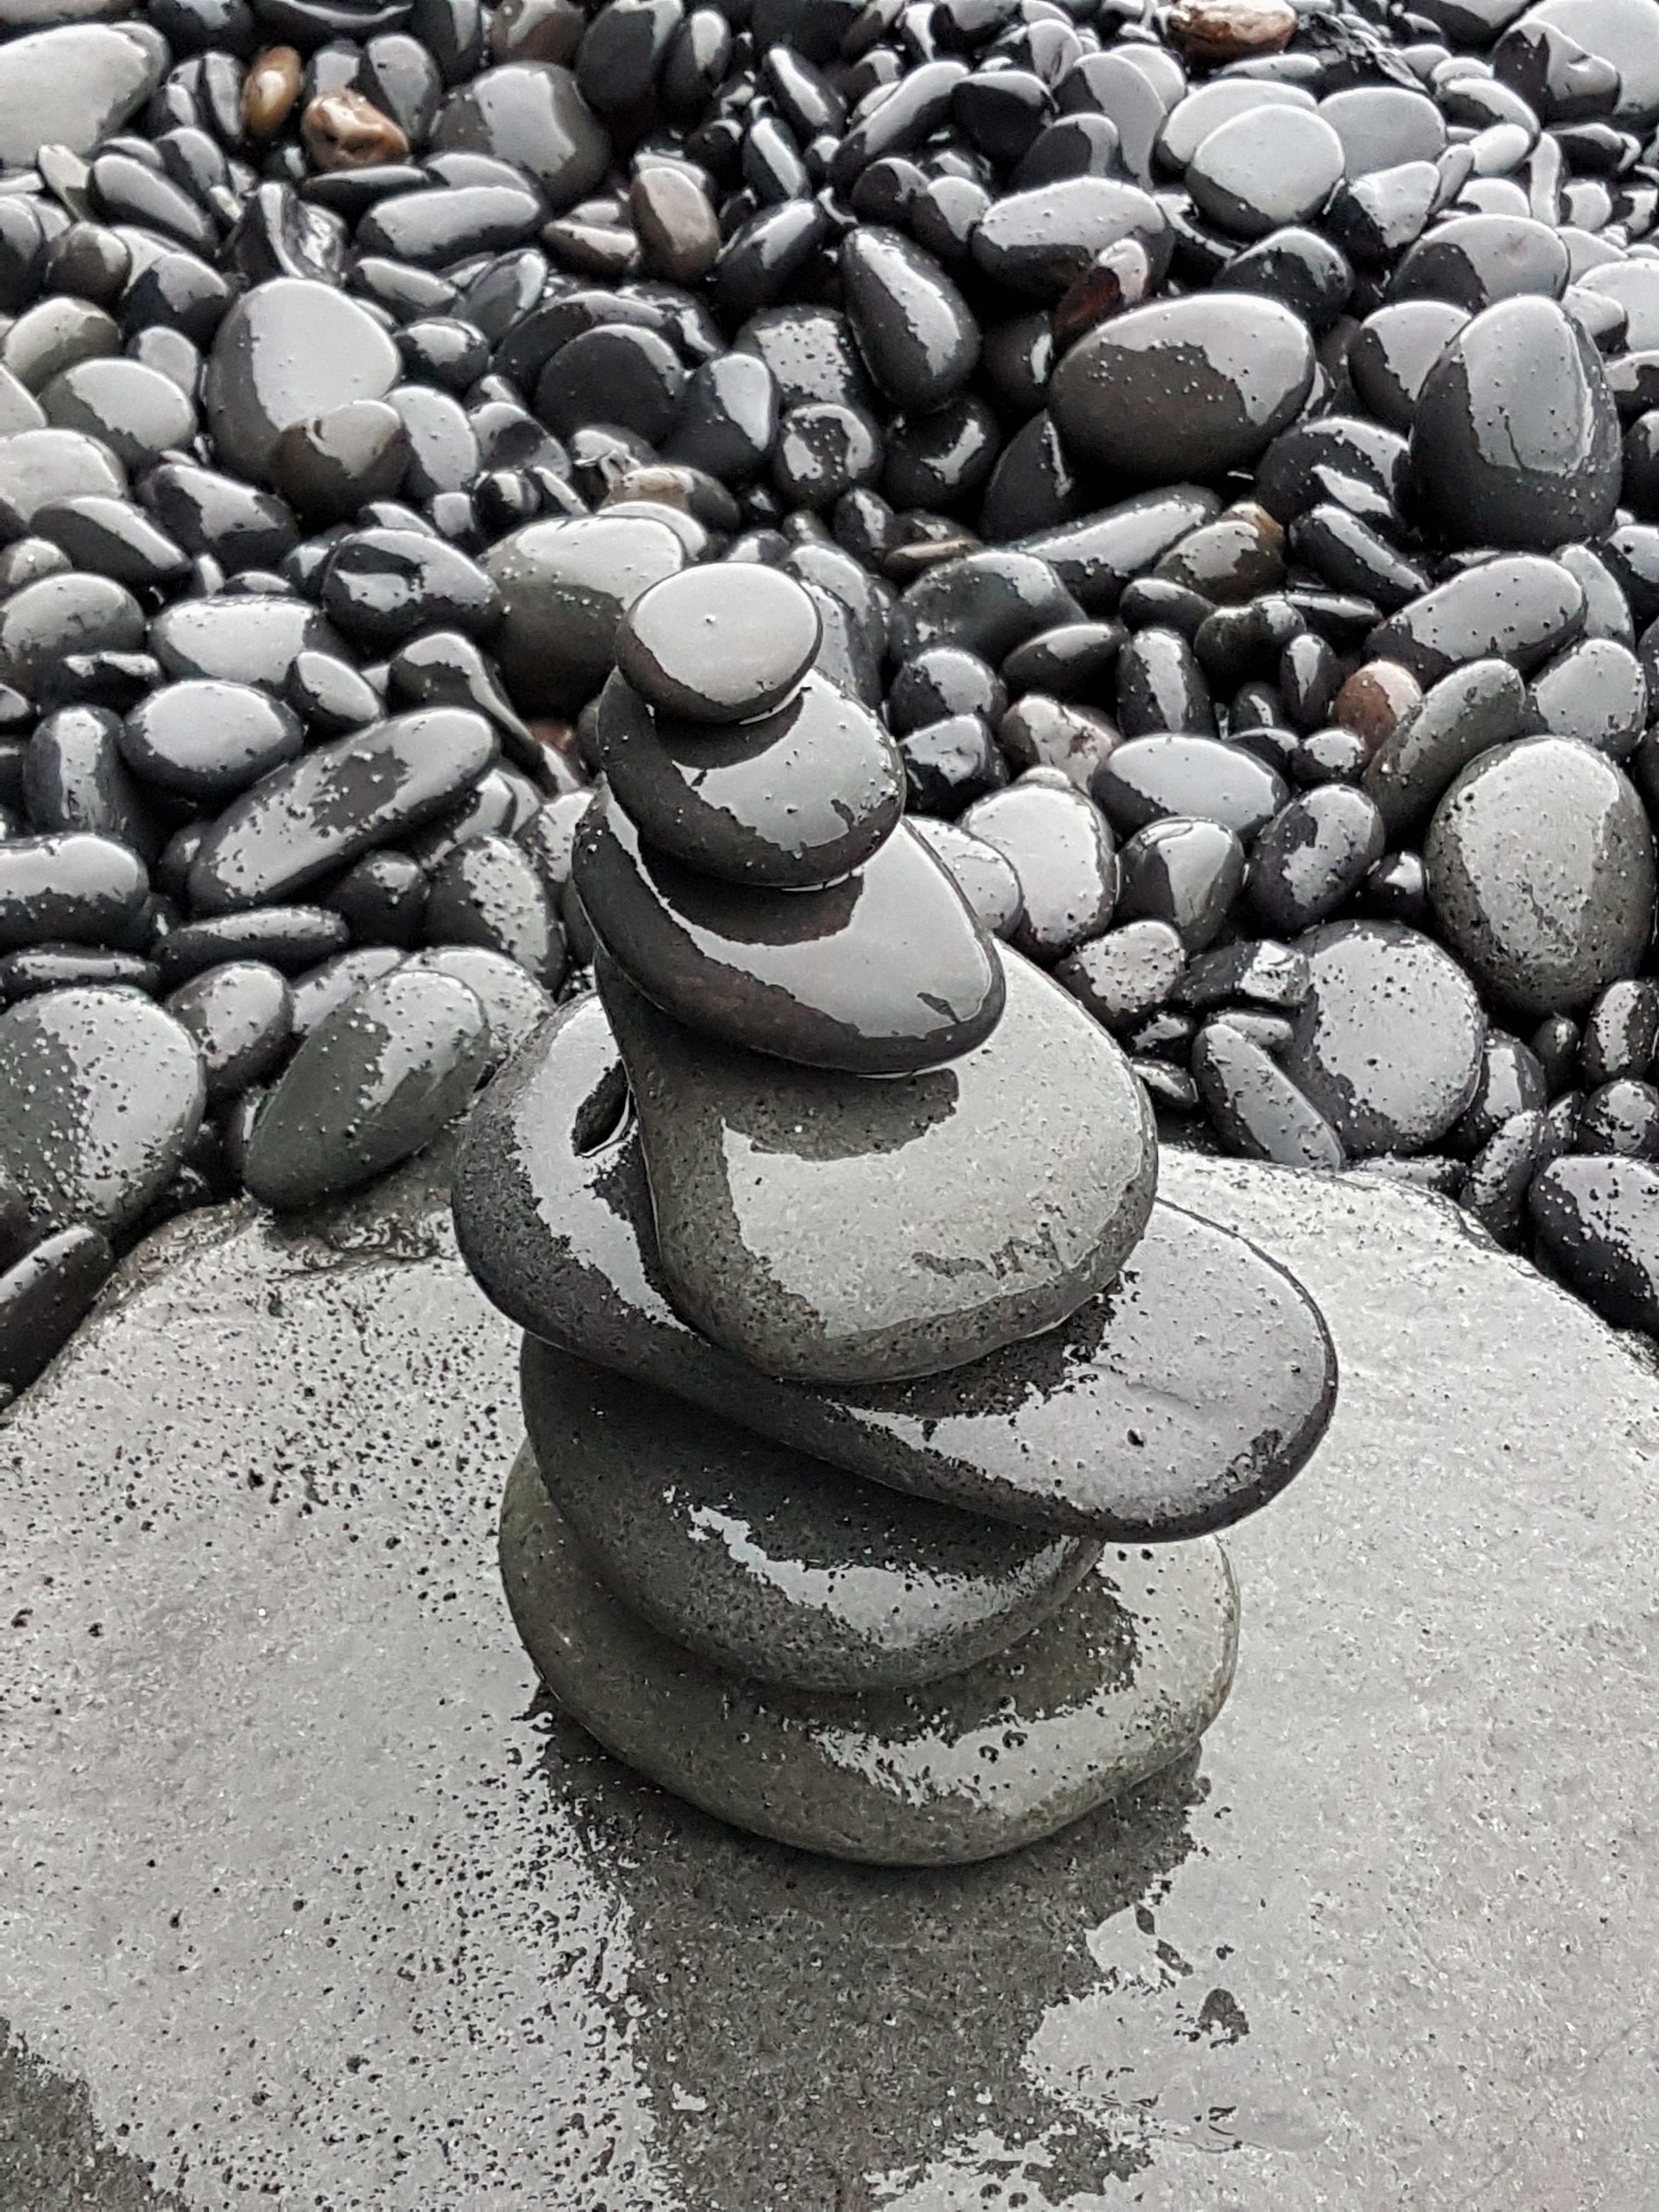
nature, sand, rock, cobblestone, pebble, soil, iceland, monochrome, material, art, black stone, road surface, lava stone, monochrome photography, stack up, black lava beach